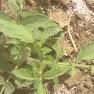
Crop: Tomato
Condition: healthy-leaf